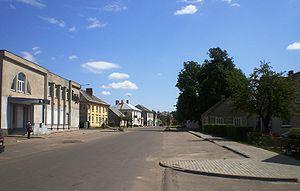
Ariogala est une ville de Lituanie ayant en 2005 une population d'environ 3 300 habitants.